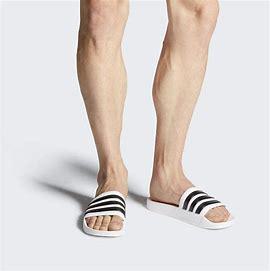
Brand: Adidas
Model: Adilette Shower